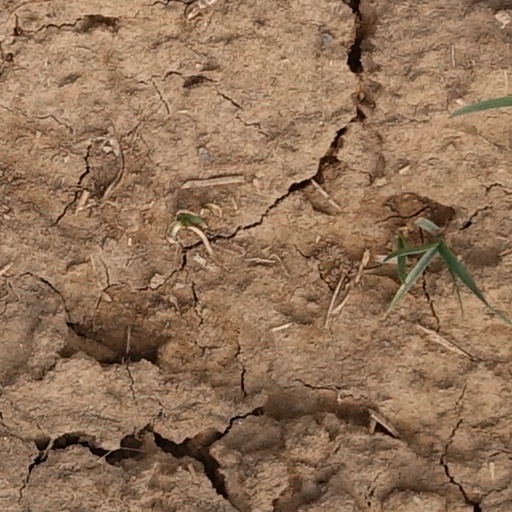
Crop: wheat